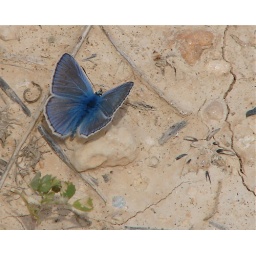
A male Escher's Blue butterfly close to the beach near Hersonissos.